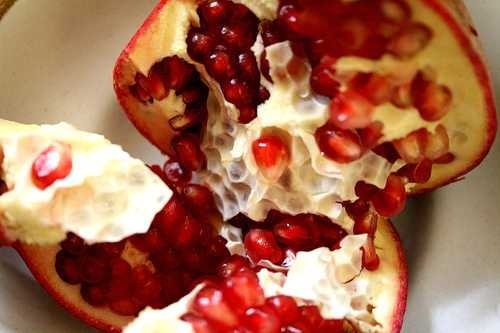
Label: Pomegranate